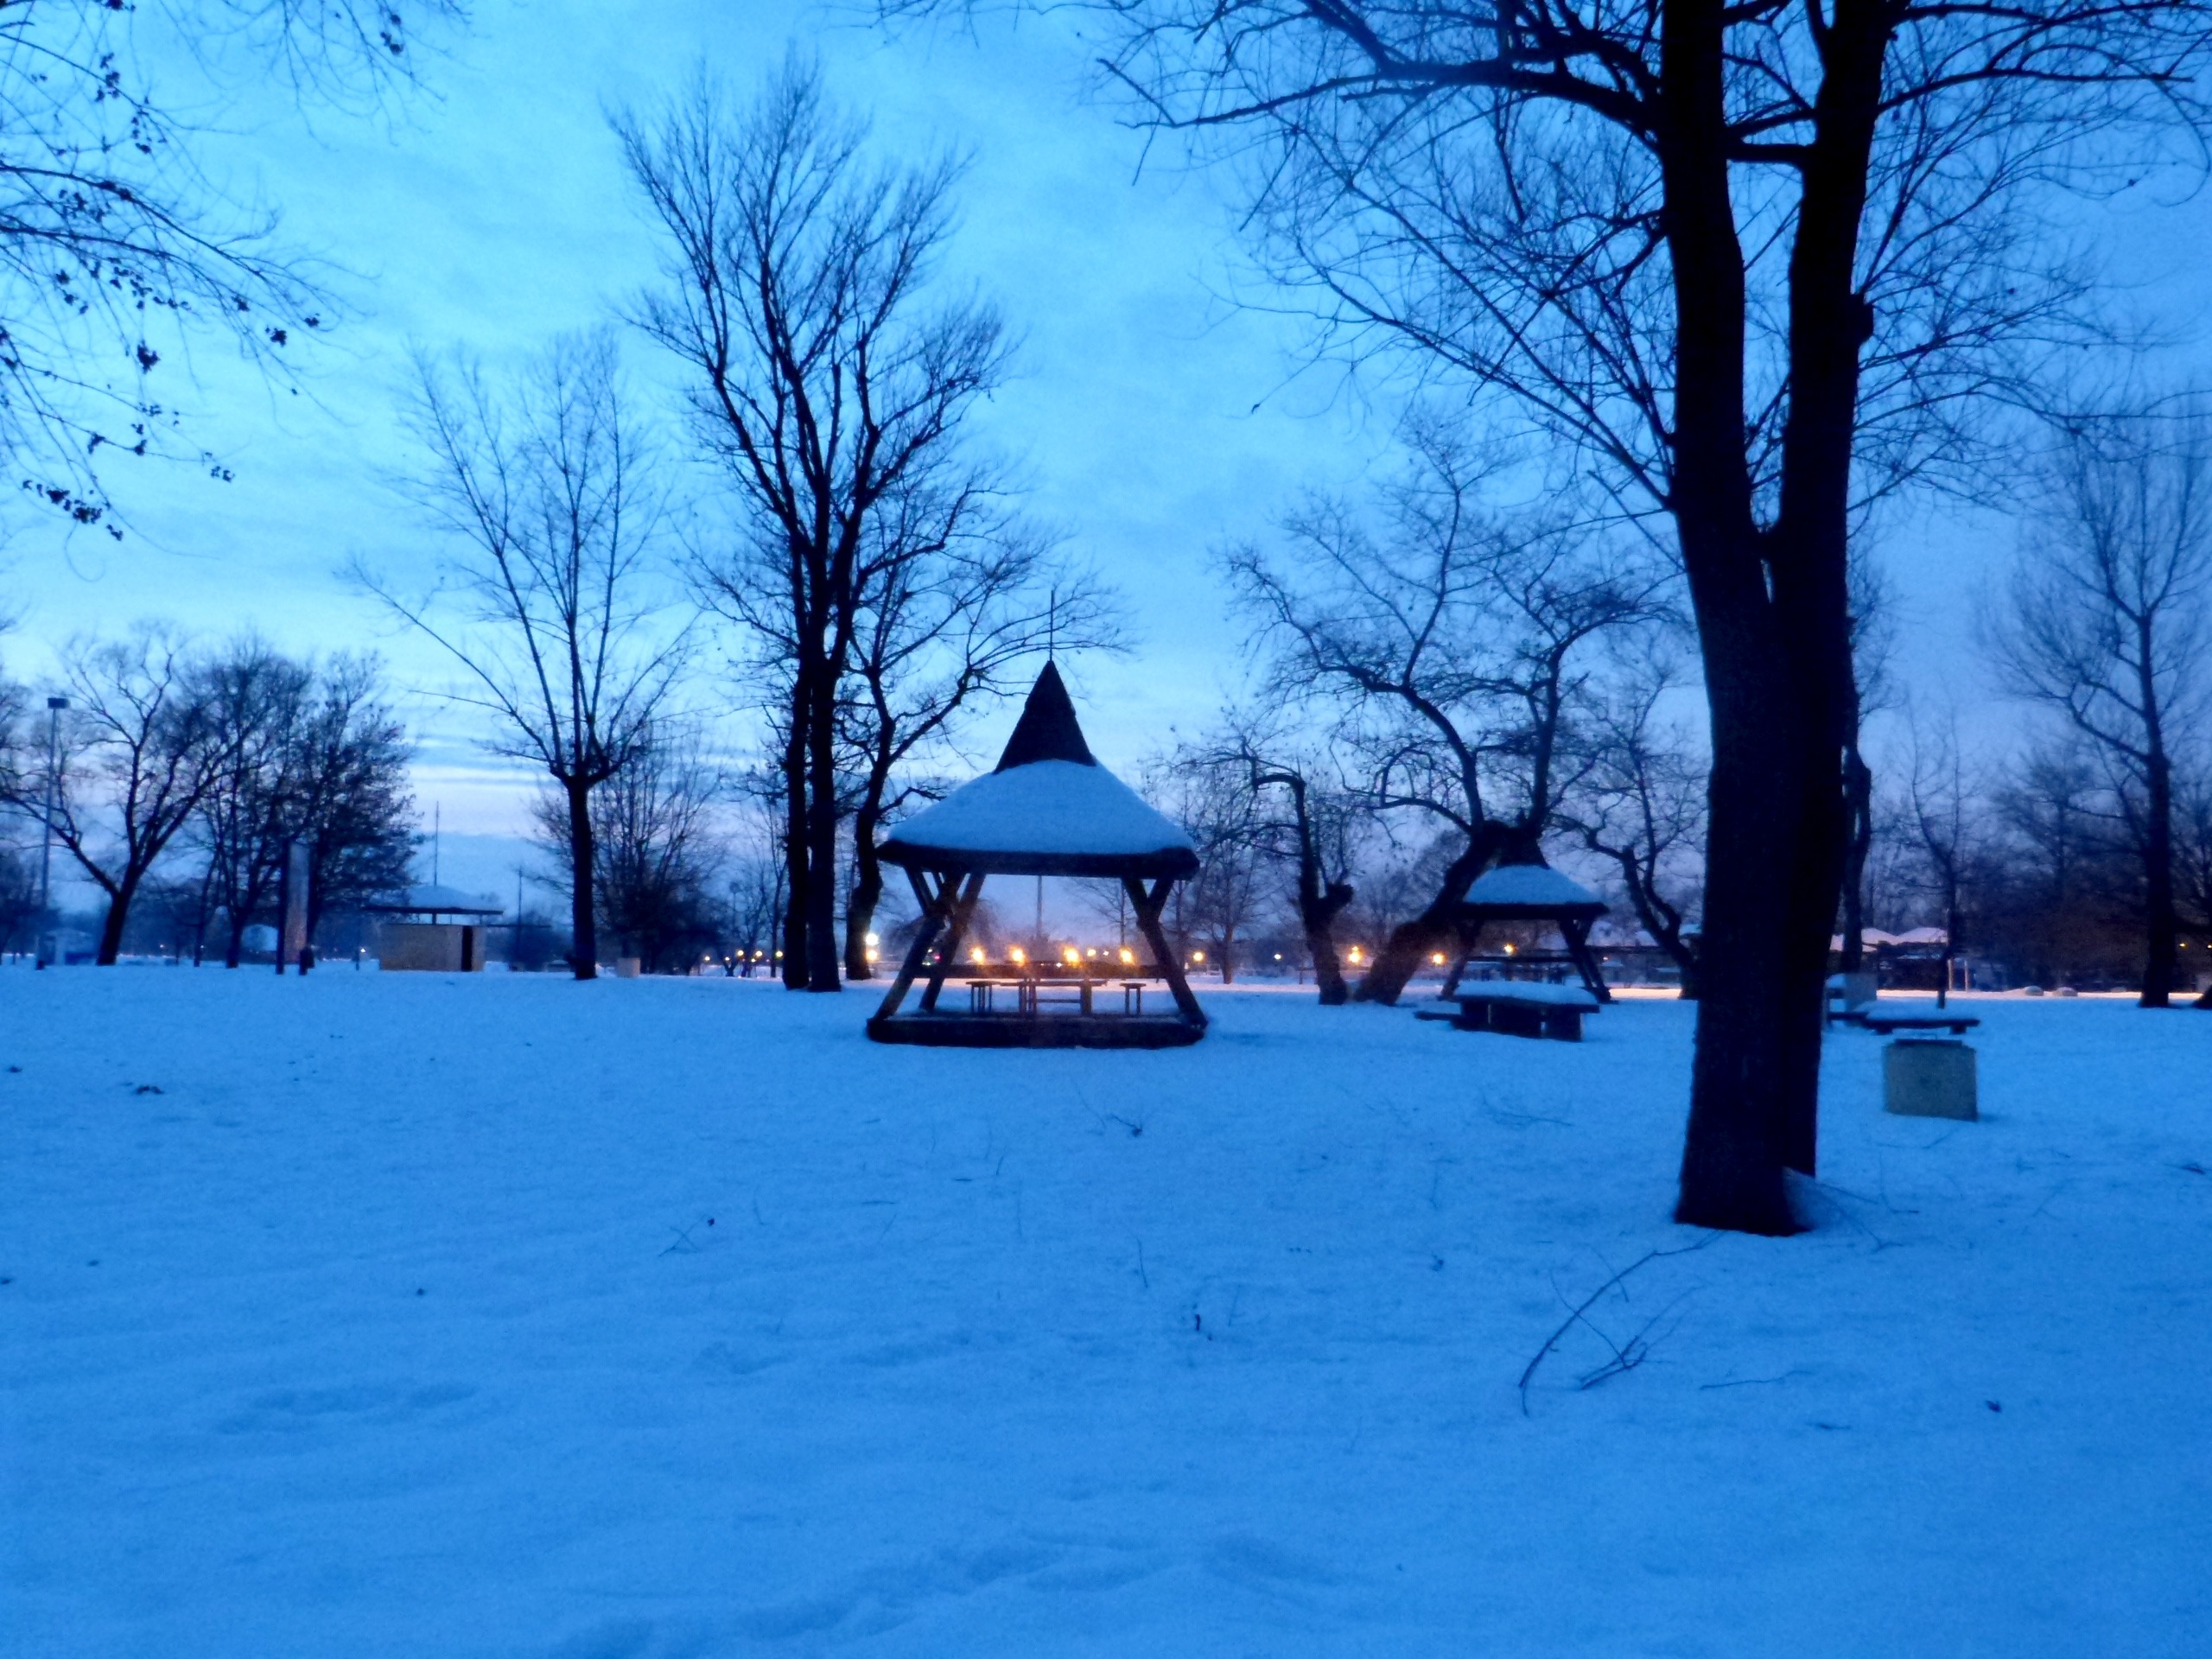
landscape, tree, snow, cold, winter, sunset, sunlight, frost, environment, rural, tranquil, weather, peace, calm, snowy, freeze, frozen, season, majestic, snowfall, outdoors, north, cool, icy, climate, snowstorm, scene, blizzard, wonderland, magic, purity, frosty, cover, freezing, temperature, sleet, wood house